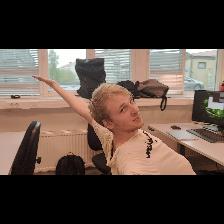
Label: Human